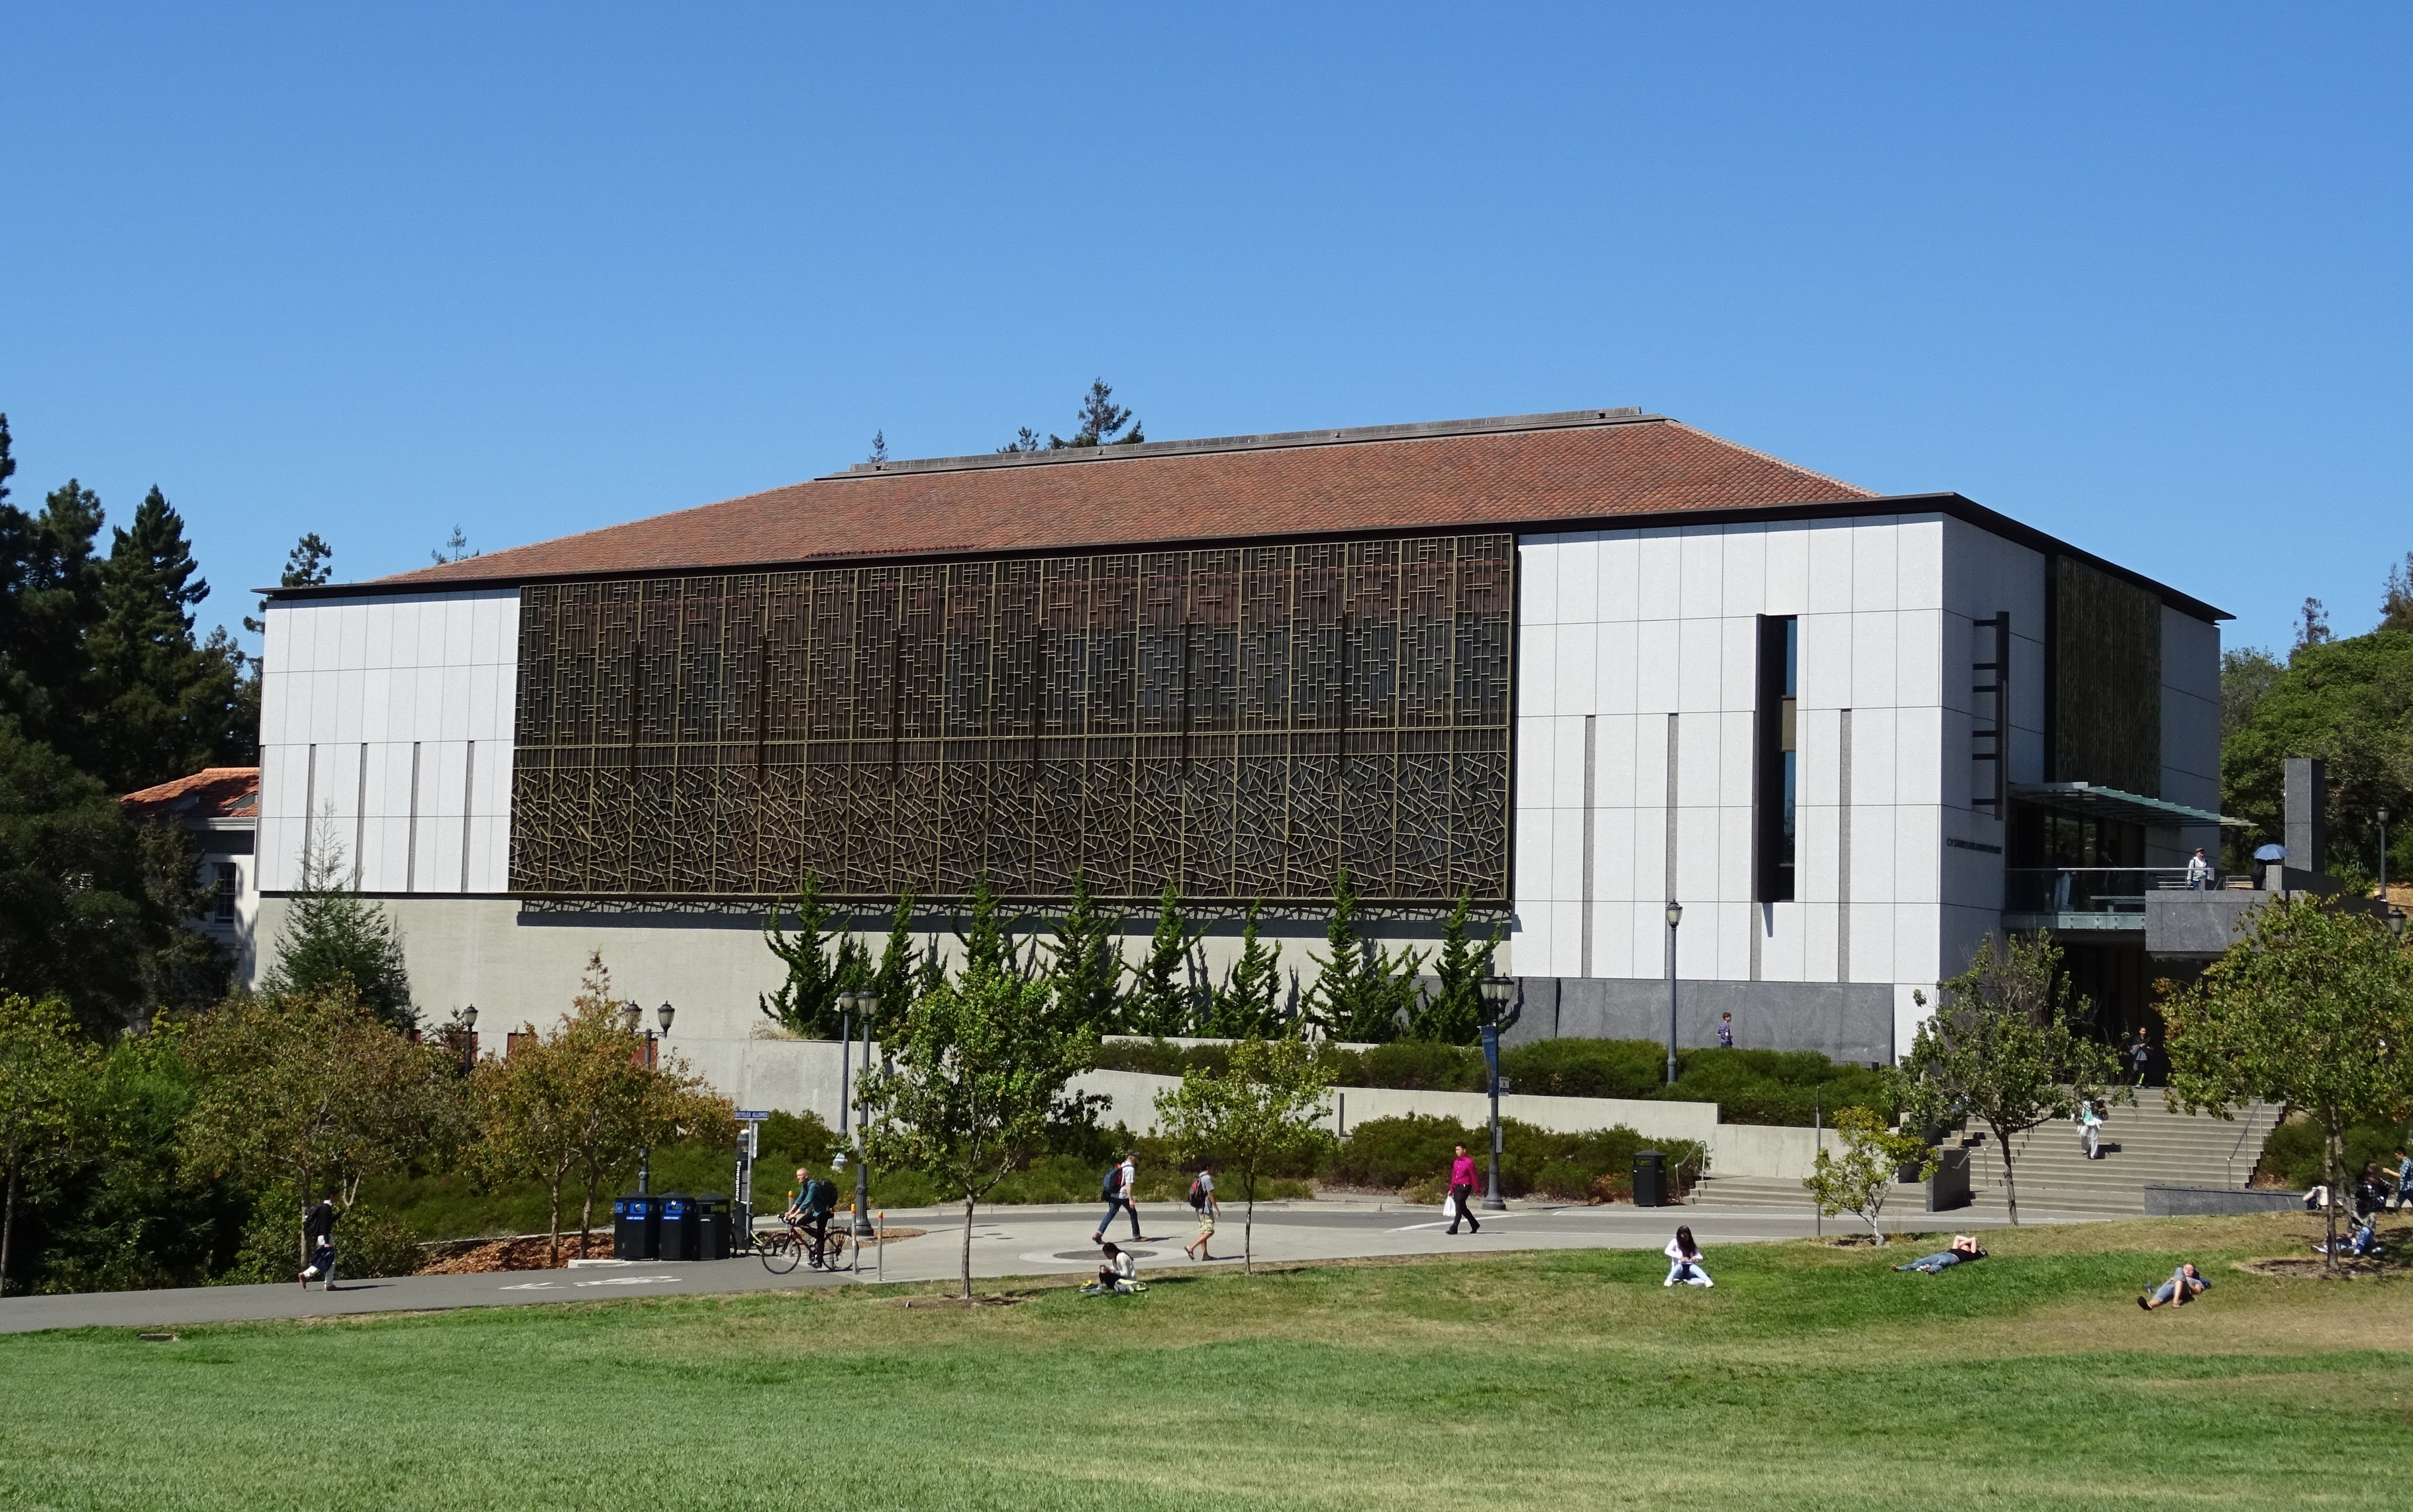
architecture, house, building, city, home, usa, america, facade, california, education, university, campus, estate, neighbourhood, berkeley, cal, residential area